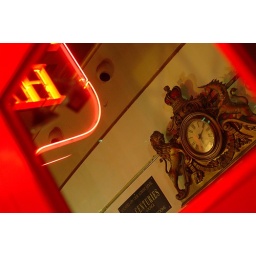
early morning, Massey Hall lobby clock framed by window in red door, Toronto. Nuit Blanche, Toronto.